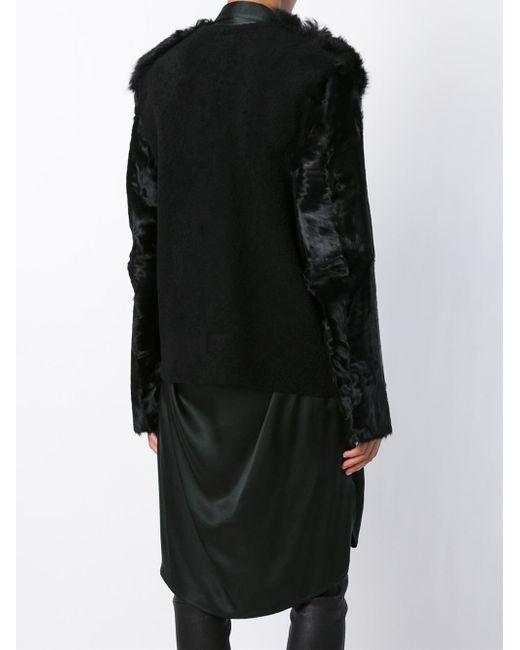
Schwarzer Langarmpullover aus Kunstpelz aus Wolle